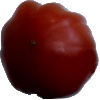
Label: Tomato Heart 1